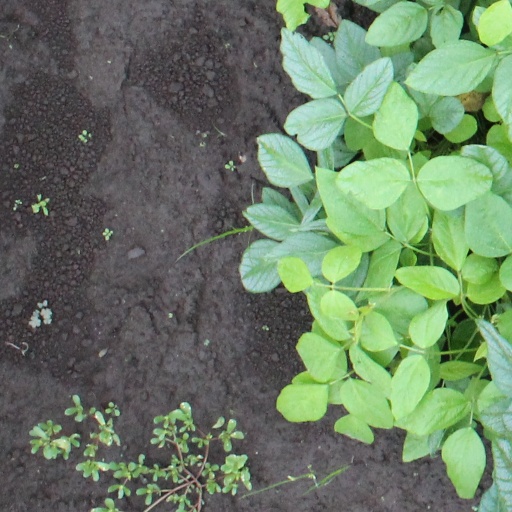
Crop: soybean